Howler (band)

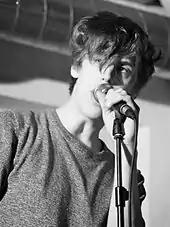
Jordan Gatesmith

Nineteen-year-old Jordan Gatesmith began Howler out of boredom in 2010 with former member Daniel Hupp. Before Howler, he had created other bands without much success. "I was starting bands what seemed like every other week," explained Gatesmith. "We had a metal band for a while. We had one called Gay Animals, another called A-Cups, but none of them really lasted that long". Gatesmith met ex-keyboardist and bassist Max Petrek while on sky-diving course during a visit to Saint Paul. Each noticed the other tapping their feet to a Yardbirds song playing in the reception. Having similar tastes in music, Gatesmith and Petrek started playing together. Ian Nygaard and Jay Simonson (France Camp) were both members of Nice Purse when Gatesmith included them in the band. Both Howler and Nice Purse were on the same record label, SO-TM. Ex-drummer Brent Mayes knew Gatesmith from high school, although Mayes is four years older than Gatesmith, and was thus the oldest member of the band.